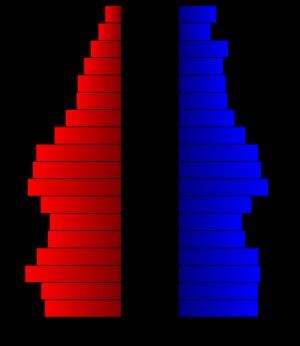
Le comté de Perry, en anglais : Perry County, est un comté des États-Unis situé dans l'État du Missouri.